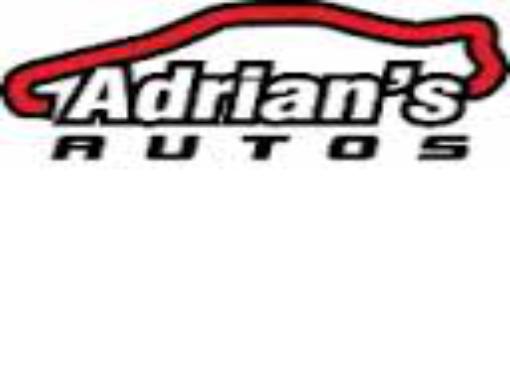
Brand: Adrian's
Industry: Food